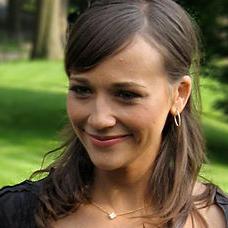
Age: 30